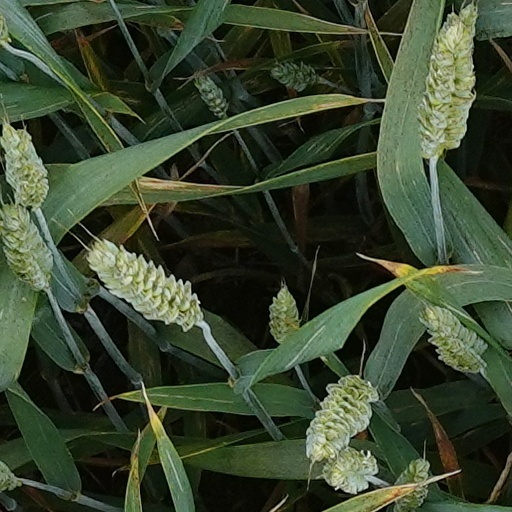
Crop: wheat